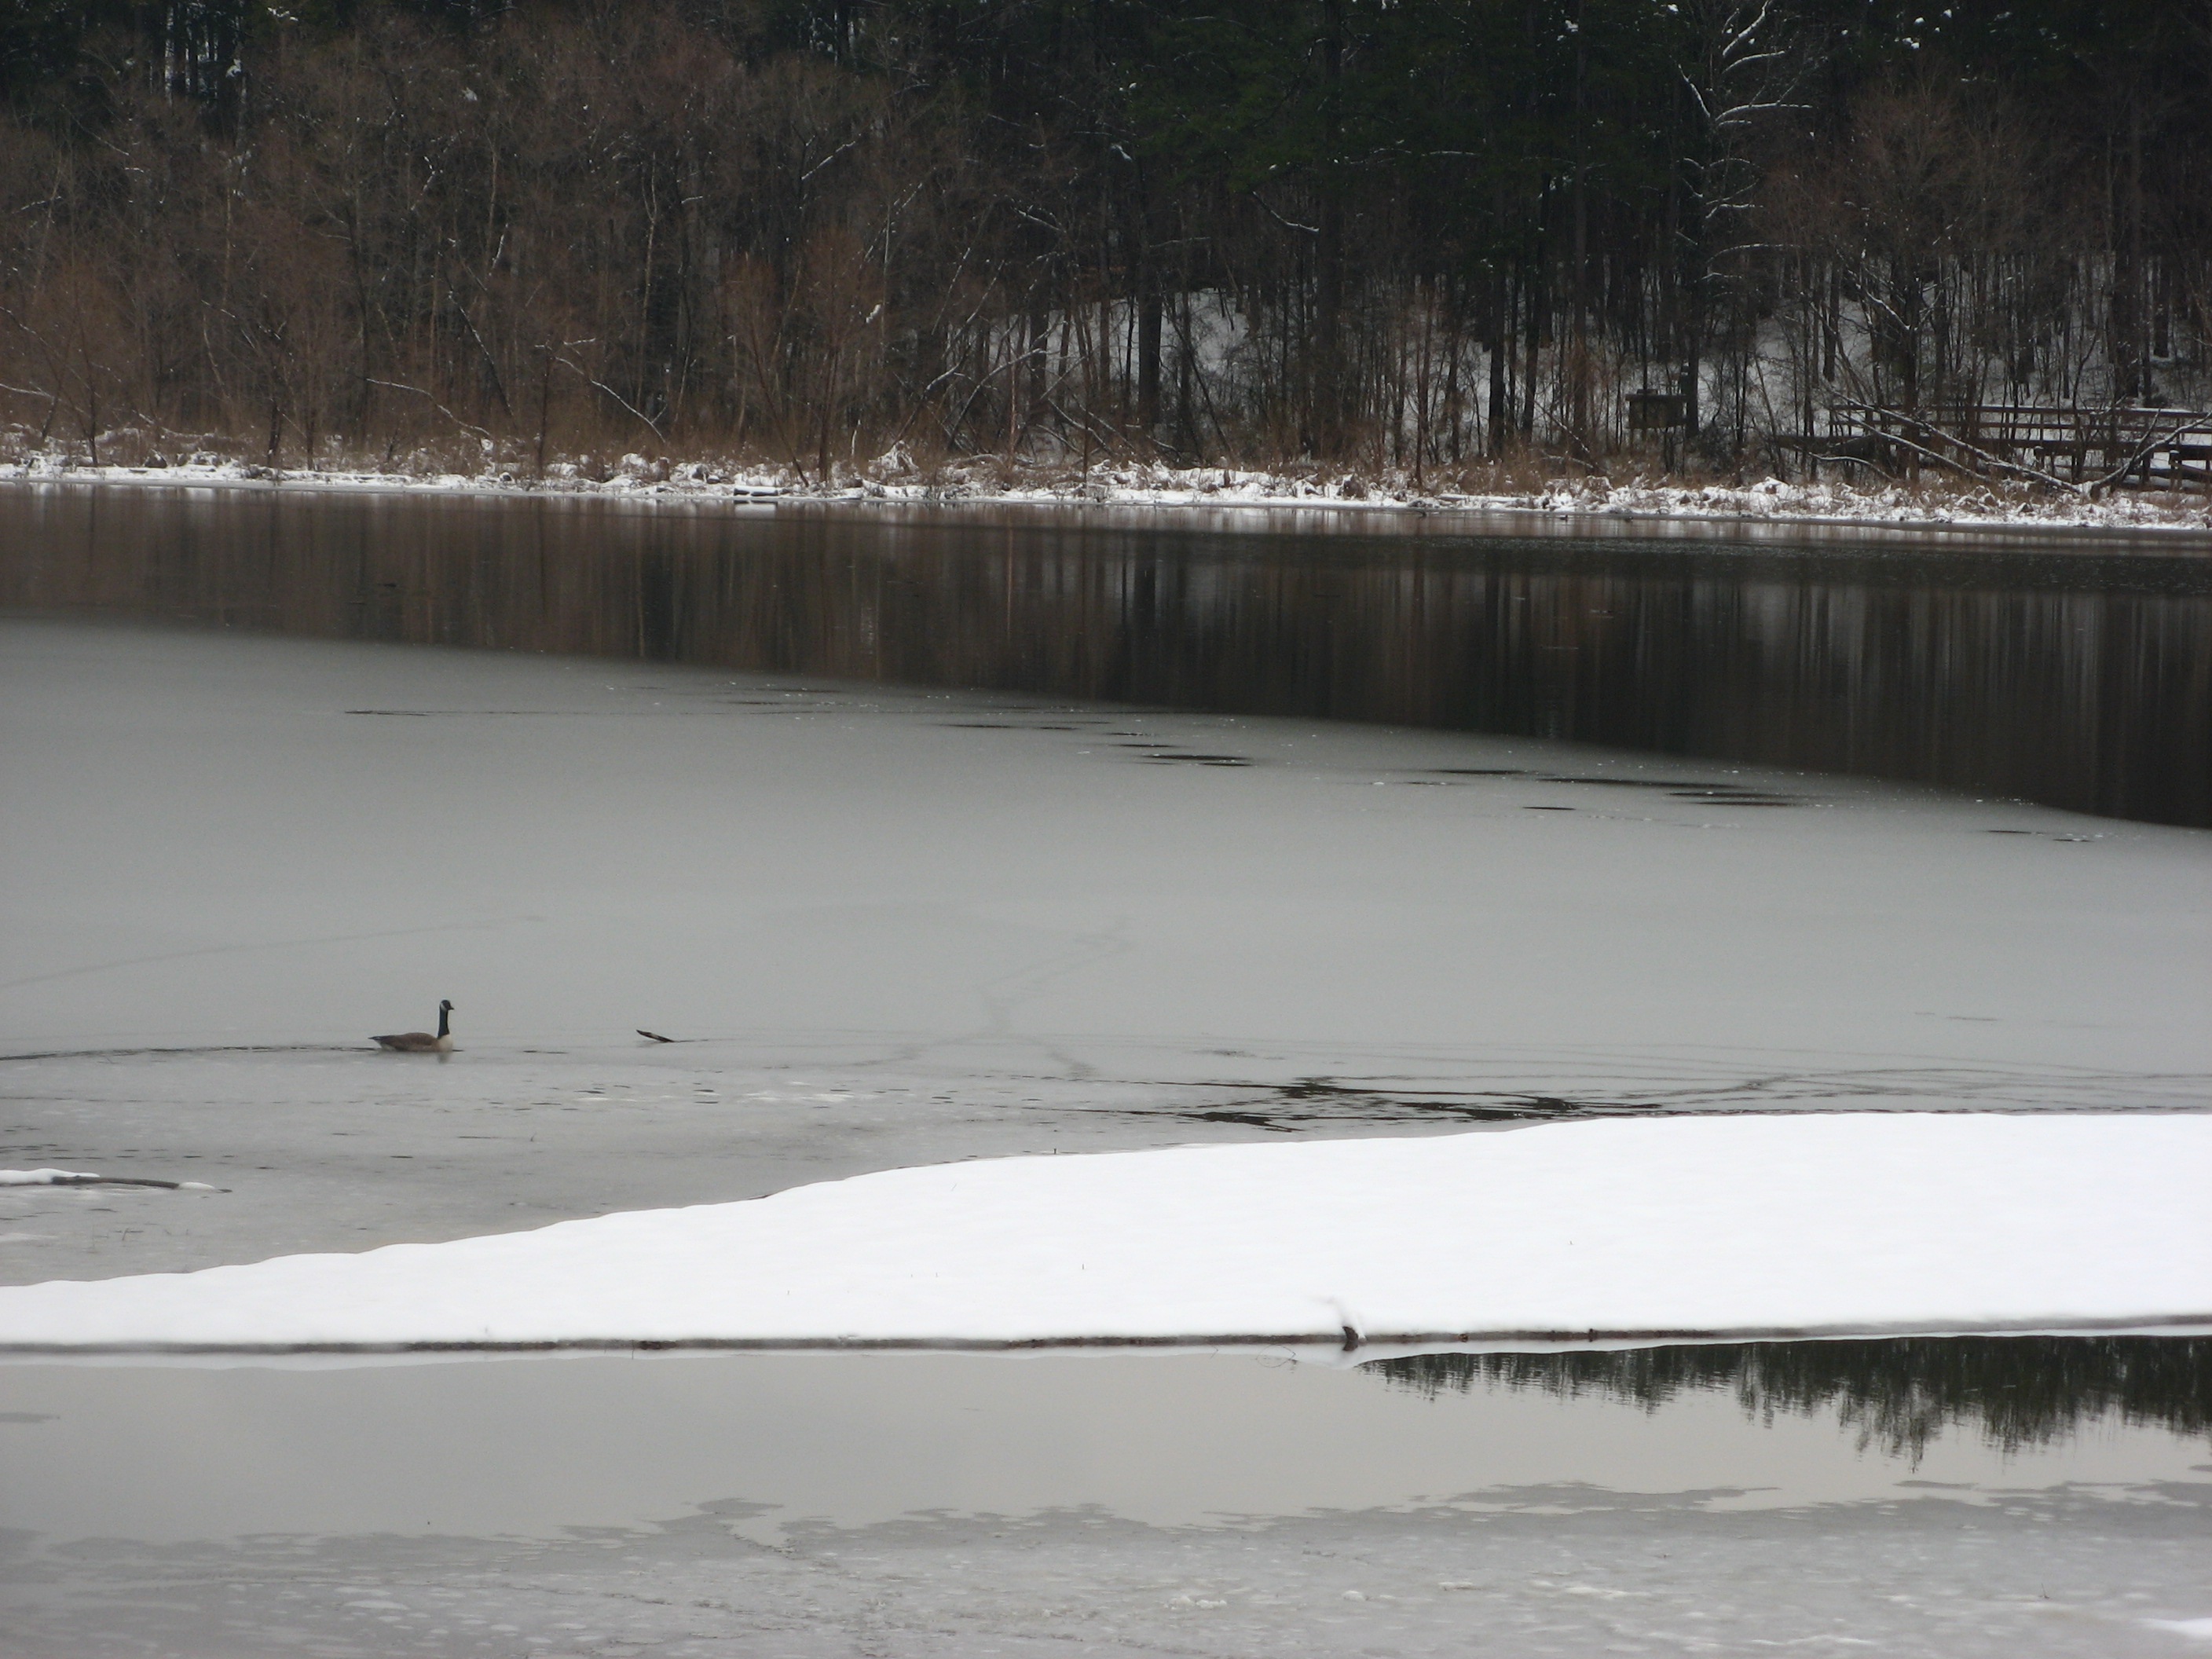
landscape, water, nature, outdoor, snow, winter, lake, river, environment, ice, reflection, weather, reservoir, season, body of water, wetland, water bird, freezing, atmospheric phenomenon